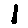
Label: 1